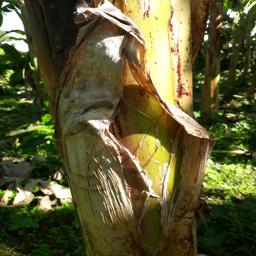
Label: PSEUDOSTEM WEEVIL